Agricultural subsidy

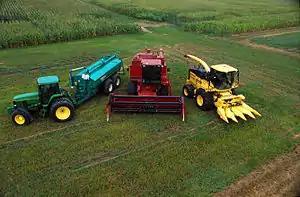
Agribusiness: a display of a John Deere 7800 tractor with Houle slurry trailer, Case IH combine harvester, New Holland FX 25 forage harvester with corn head

An agricultural subsidy (also called an agricultural incentive) is a government incentive paid to agribusinesses, agricultural organizations and farms to supplement their income, manage the supply of agricultural products, and influence the cost and supply of such commodities.